Wilhelm Wisser

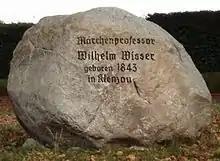
Gravestone of Wisser in Klenzau.

While working as a schoolteacher in Eutin and Oldenburg, he compiled Low German fairy tales by conducting interviews with numerous individuals. From 1898 to 1909, he interviewed in the region between the cities of Fehmarn and Lübeck, approximately 230 men and women, mostly elderly and rural persons, who still had recollections of the old tales. These stories were then edited and published by Wisser.